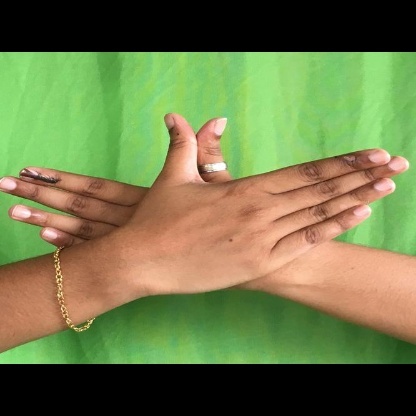
Mudra: Garuda